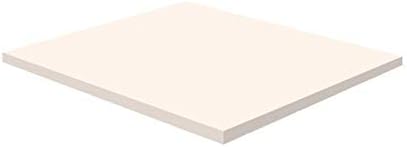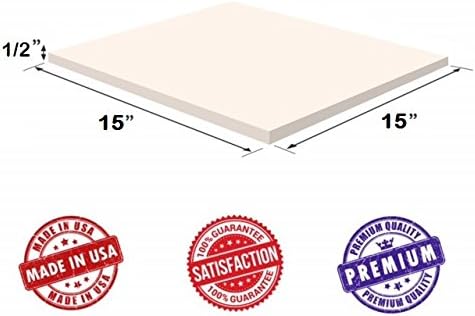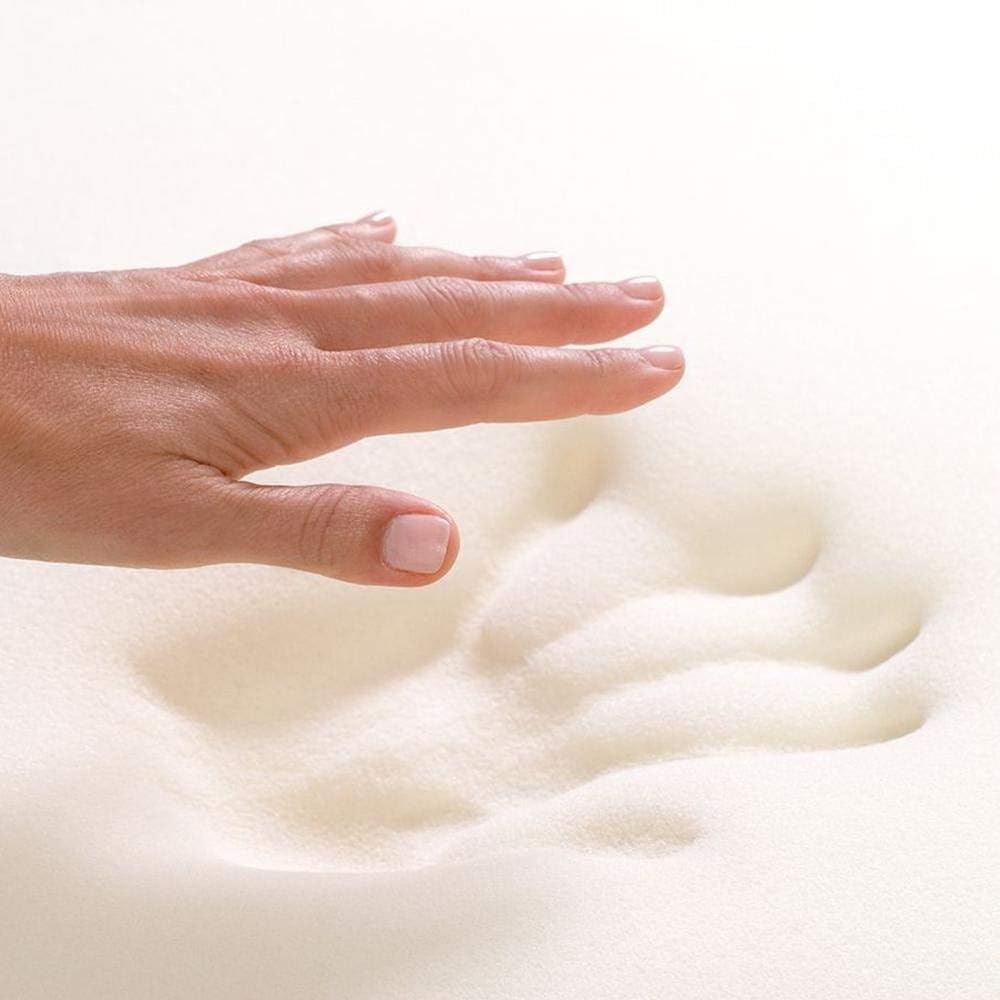
Upholstery Visco Memory Foam Square Sheet- 2.5 lb Regular Density 1/2"x18"x18"- Luxury Quality for Sofa, Chair Cushions, Pillows, May Relieve Backache & Bed Sores by Dream Solutions USA
Category: Arts, Crafts & Sewing
Use our premium quality-regular density foam to reupholster your sofa, chair cushions, or any kind of cushions. Are you annoyed that your chairs, sofa or cushions fell flat right away or even after many uses? Then get a Dream Solutions USA High premium quality Foam and get your furniture and cushions looking as good as new! Do-It-Yourself Our foams are made in the USA! Regular density foam has a compression rate of 44 lbs. This means for every 44 lbs approximately , your foam will compress by 1 inch. Regular density foam is designed for that good quality support but not as firm as the high density option. 100% recovery rate. Durable, regular density foam suitable for long-term use. Easy to cut and work with for all reupholstering and crafts! Product Details: Uses : Ideal uses for our foams are for Chair Pads, Seat Pads, Cushions, Poker Tables, Wheelchairs, Pillows, Seat Cushions, Chair Cushions, Patio Cushions, Furniture Cushions, Rocking Chair, Car Seats, Upholstery Repair, Chair Upholstery, Foam Mattresses, Furniture cushions, bench cushions, boat cushions, car cushions, back support, sofa seat replacement and all other home and commercial upholstery applications Uses : Ideal uses for our foams are for Chair Pads, Seat Pads, Cushions, Poker Tables, Wheelchairs, Pillows, Seat Cushions, Chair Cushions, Patio Cushions, Furniture Cushions, Rocking Chair, Car Seats, Upholstery Repair, Chair Upholstery, Foam Mattresses, Furniture cushions, bench cushions, boat cushions, car cushions, back support, sofa seat replacement and all other home and commercial upholstery applications Natural White Color Natural White Color Premium Regular Density Polyurethane Premium Regular Density Polyurethane Lifetime Warranty Lifetime Warranty Very Durable Very Durable Longlasting for many years Longlasting for many years Care Instructions: All foam sheets are sold per sheet not per yard and rolled for packaging. Packing, shipping & cutting foam packages need to be opened immediately once you receive the package. Do not let the foam sit unopened for more than 1 week. Do not open with a box cutter. Use a ball point pen or a pencil. Start by making a little incision and break it from there. When unpacking, allow at least 2 days for the foam to breathe in order to recover its original size and form.
Features: Premium Quality Regular Density- 1.4 Density-Polyurethane Foam Sheet/ 44lbs Compression rate | Uses : Ideal for Square Chairs, furniture cushions, bench cushions, boat cushions, car cushions, back support, sofa seat replacement and all other home and commercial upholstery applications | 100% recovery rate/fire retardant | Made in the USA | Will last 7-10 Years/ Lifetime Warranty